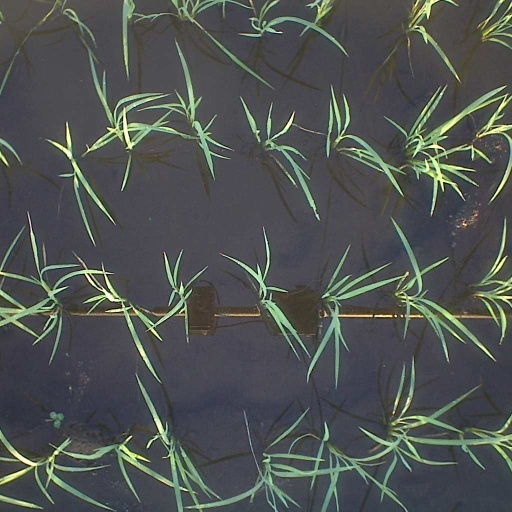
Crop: rice